Van Briggle Pottery

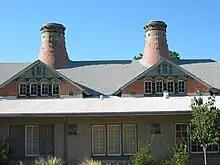
Van Briggle Memorial Pottery

Artus Van Briggle died in July 1904, at the age of 35. Anne continued the pottery using the forms created by Artus as a foundation and adding more designs of her own. In 1907, Anne and pottery stockholder and city-founder William Jackson Palmer began construction on a new pottery on Uintah Street. The Van Briggle Memorial Pottery — designed by Dutch architect Nicholas Van den Arend — was opened in 1908 and stands today as a historic landmark noted for its architecture and use of ceramics in the facade.